Voralpen Express

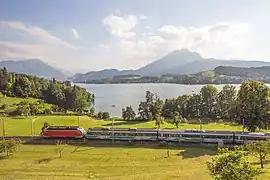
Re 446 locomotive with NPZ control trailer (used here as intermediate trailer) and Revvivo coaches driving along Lake Lucerne (Pilatus mountain in the background)

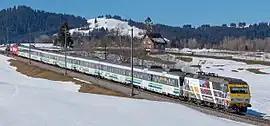
Historic "Voralpen-Express" set with two Re 456 locomotives (head and tail), pulling out of Biberbrugg towards Rothenthurm

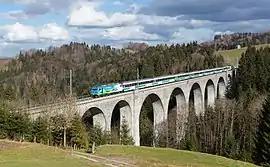
Re 456 (head and tail) and Revvivo coaches passing over Wissbach Viaduct

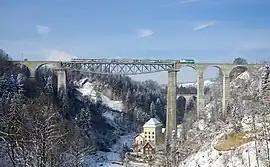
The Sitter Viaduct (SOB) between Herisau and St. Gallen. A second railway bridge, the Sitter Viaduct (SBB) on the Zurich-St. Gallen line, is visible in the background

The "Voralpen-Express" runs along the Alpine foothills, stopping at stations in the Cantons of Lucerne, Schwyz, St. Gallen, and Appenzell Ausserrhoden. The track also passes through Samstagern in the Canton of Zurich, but "VAE" does not stop at that station. In conjunction with timetable changes, "VAE" services were suspended to some stations, including the cessation of services between St. Gallen and Romanshorn in 2013, while a few new stops en route were also added (e.g., Meggen Zentrum). The lowest altitude en route is at Schmerikon ( a.s.l.) and the highest at Biberegg ( a.s.l.), near Rothenthurm. The route is mostly a single-track railway, with intermittent double-track railway present in sections where trains cross regularly.